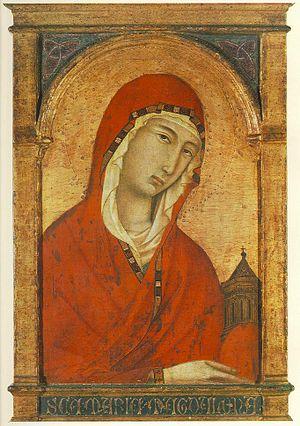
Segna di Bonaventura, né vers 1270 à Sienne en Toscane, mort vers 1330 dans cette même ville, est un peintre italien de l'école siennoise, qui a été actif au début du Trecento.